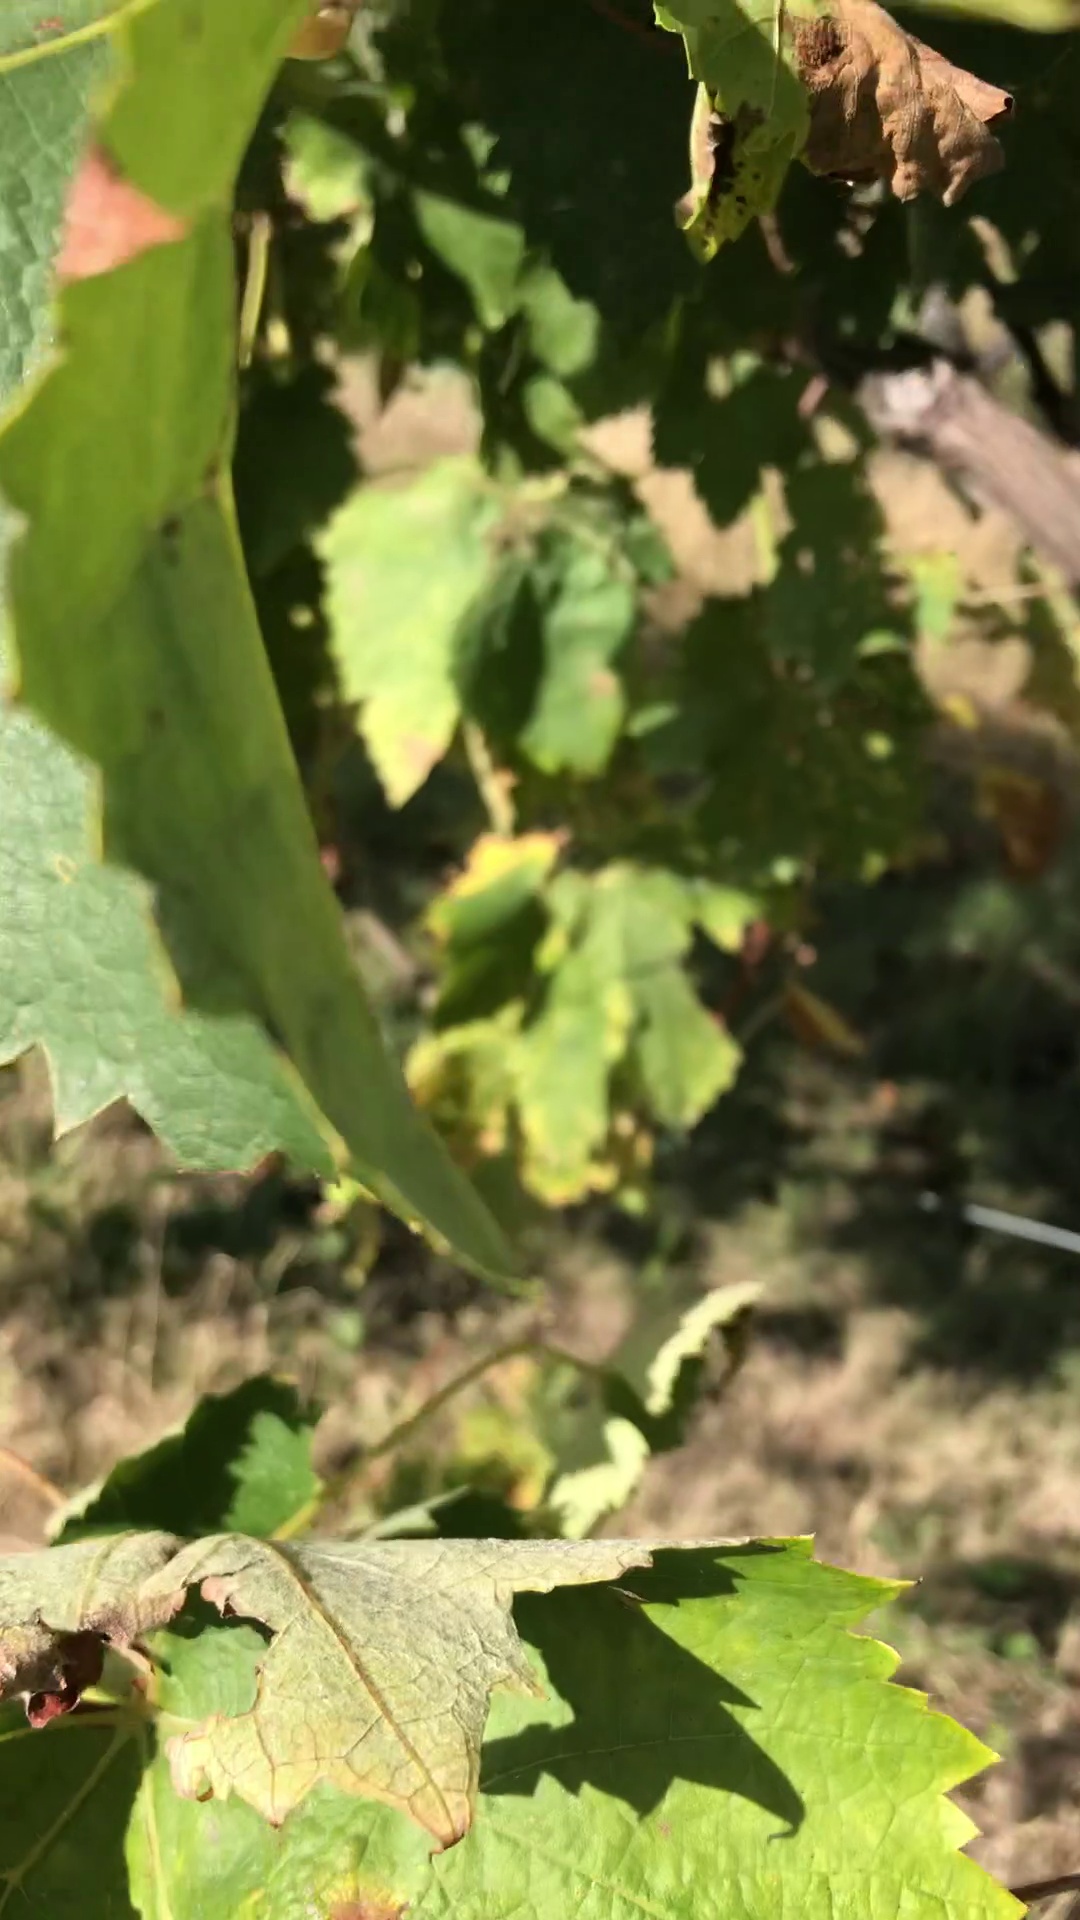
Label: healthy